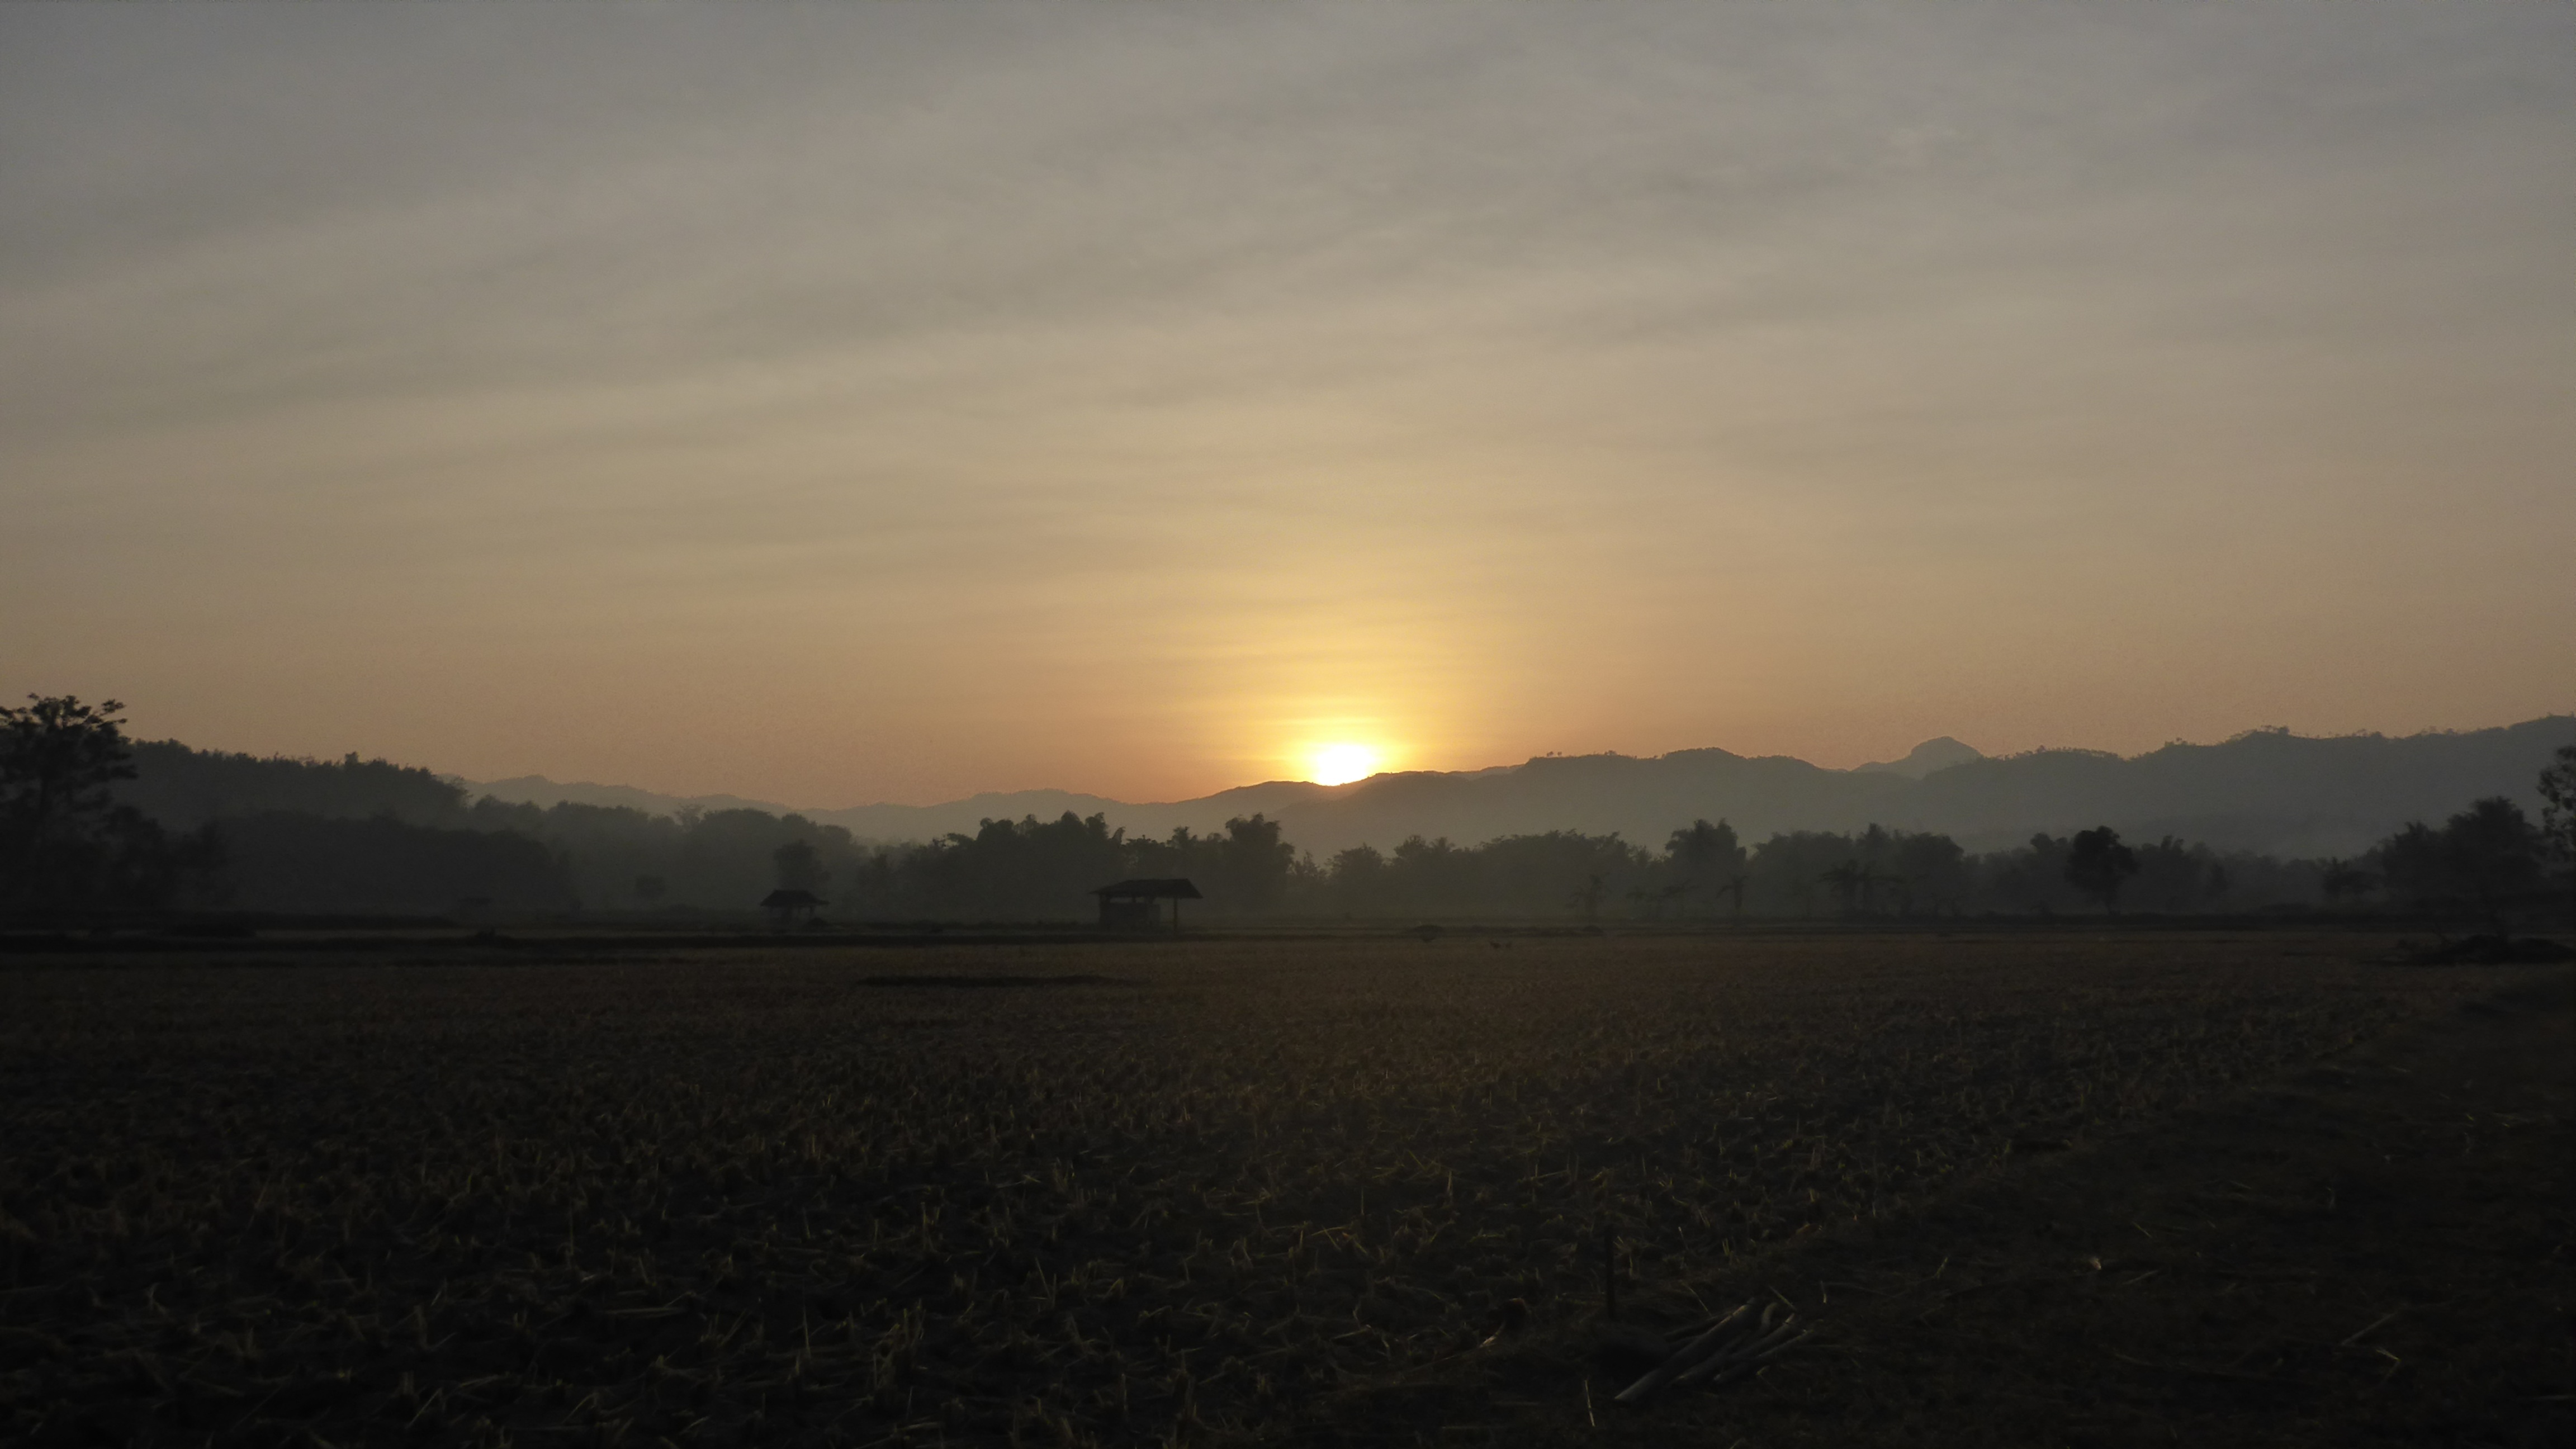
landscape, nature, outdoor, horizon, mountain, light, cloud, sky, sun, sunrise, sunset, mist, field, sunlight, morning, hill, dawn, atmosphere, dusk, evening, natural, plain, sunny, afterglow, rural area, atmospheric phenomenon